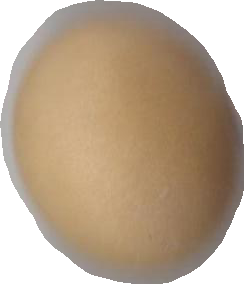
Variety: Dega